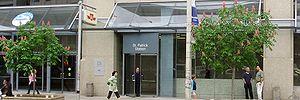
St. Patrick est une station du métro de Toronto, située sur la ligne Yonge-University-Spadina. La station prend son nom de l'église St. Patrick, une église située près de la station. Il s'agit de l'une des deux stations du métro de Toronto à avoir un tunnel en forme tubulaire.